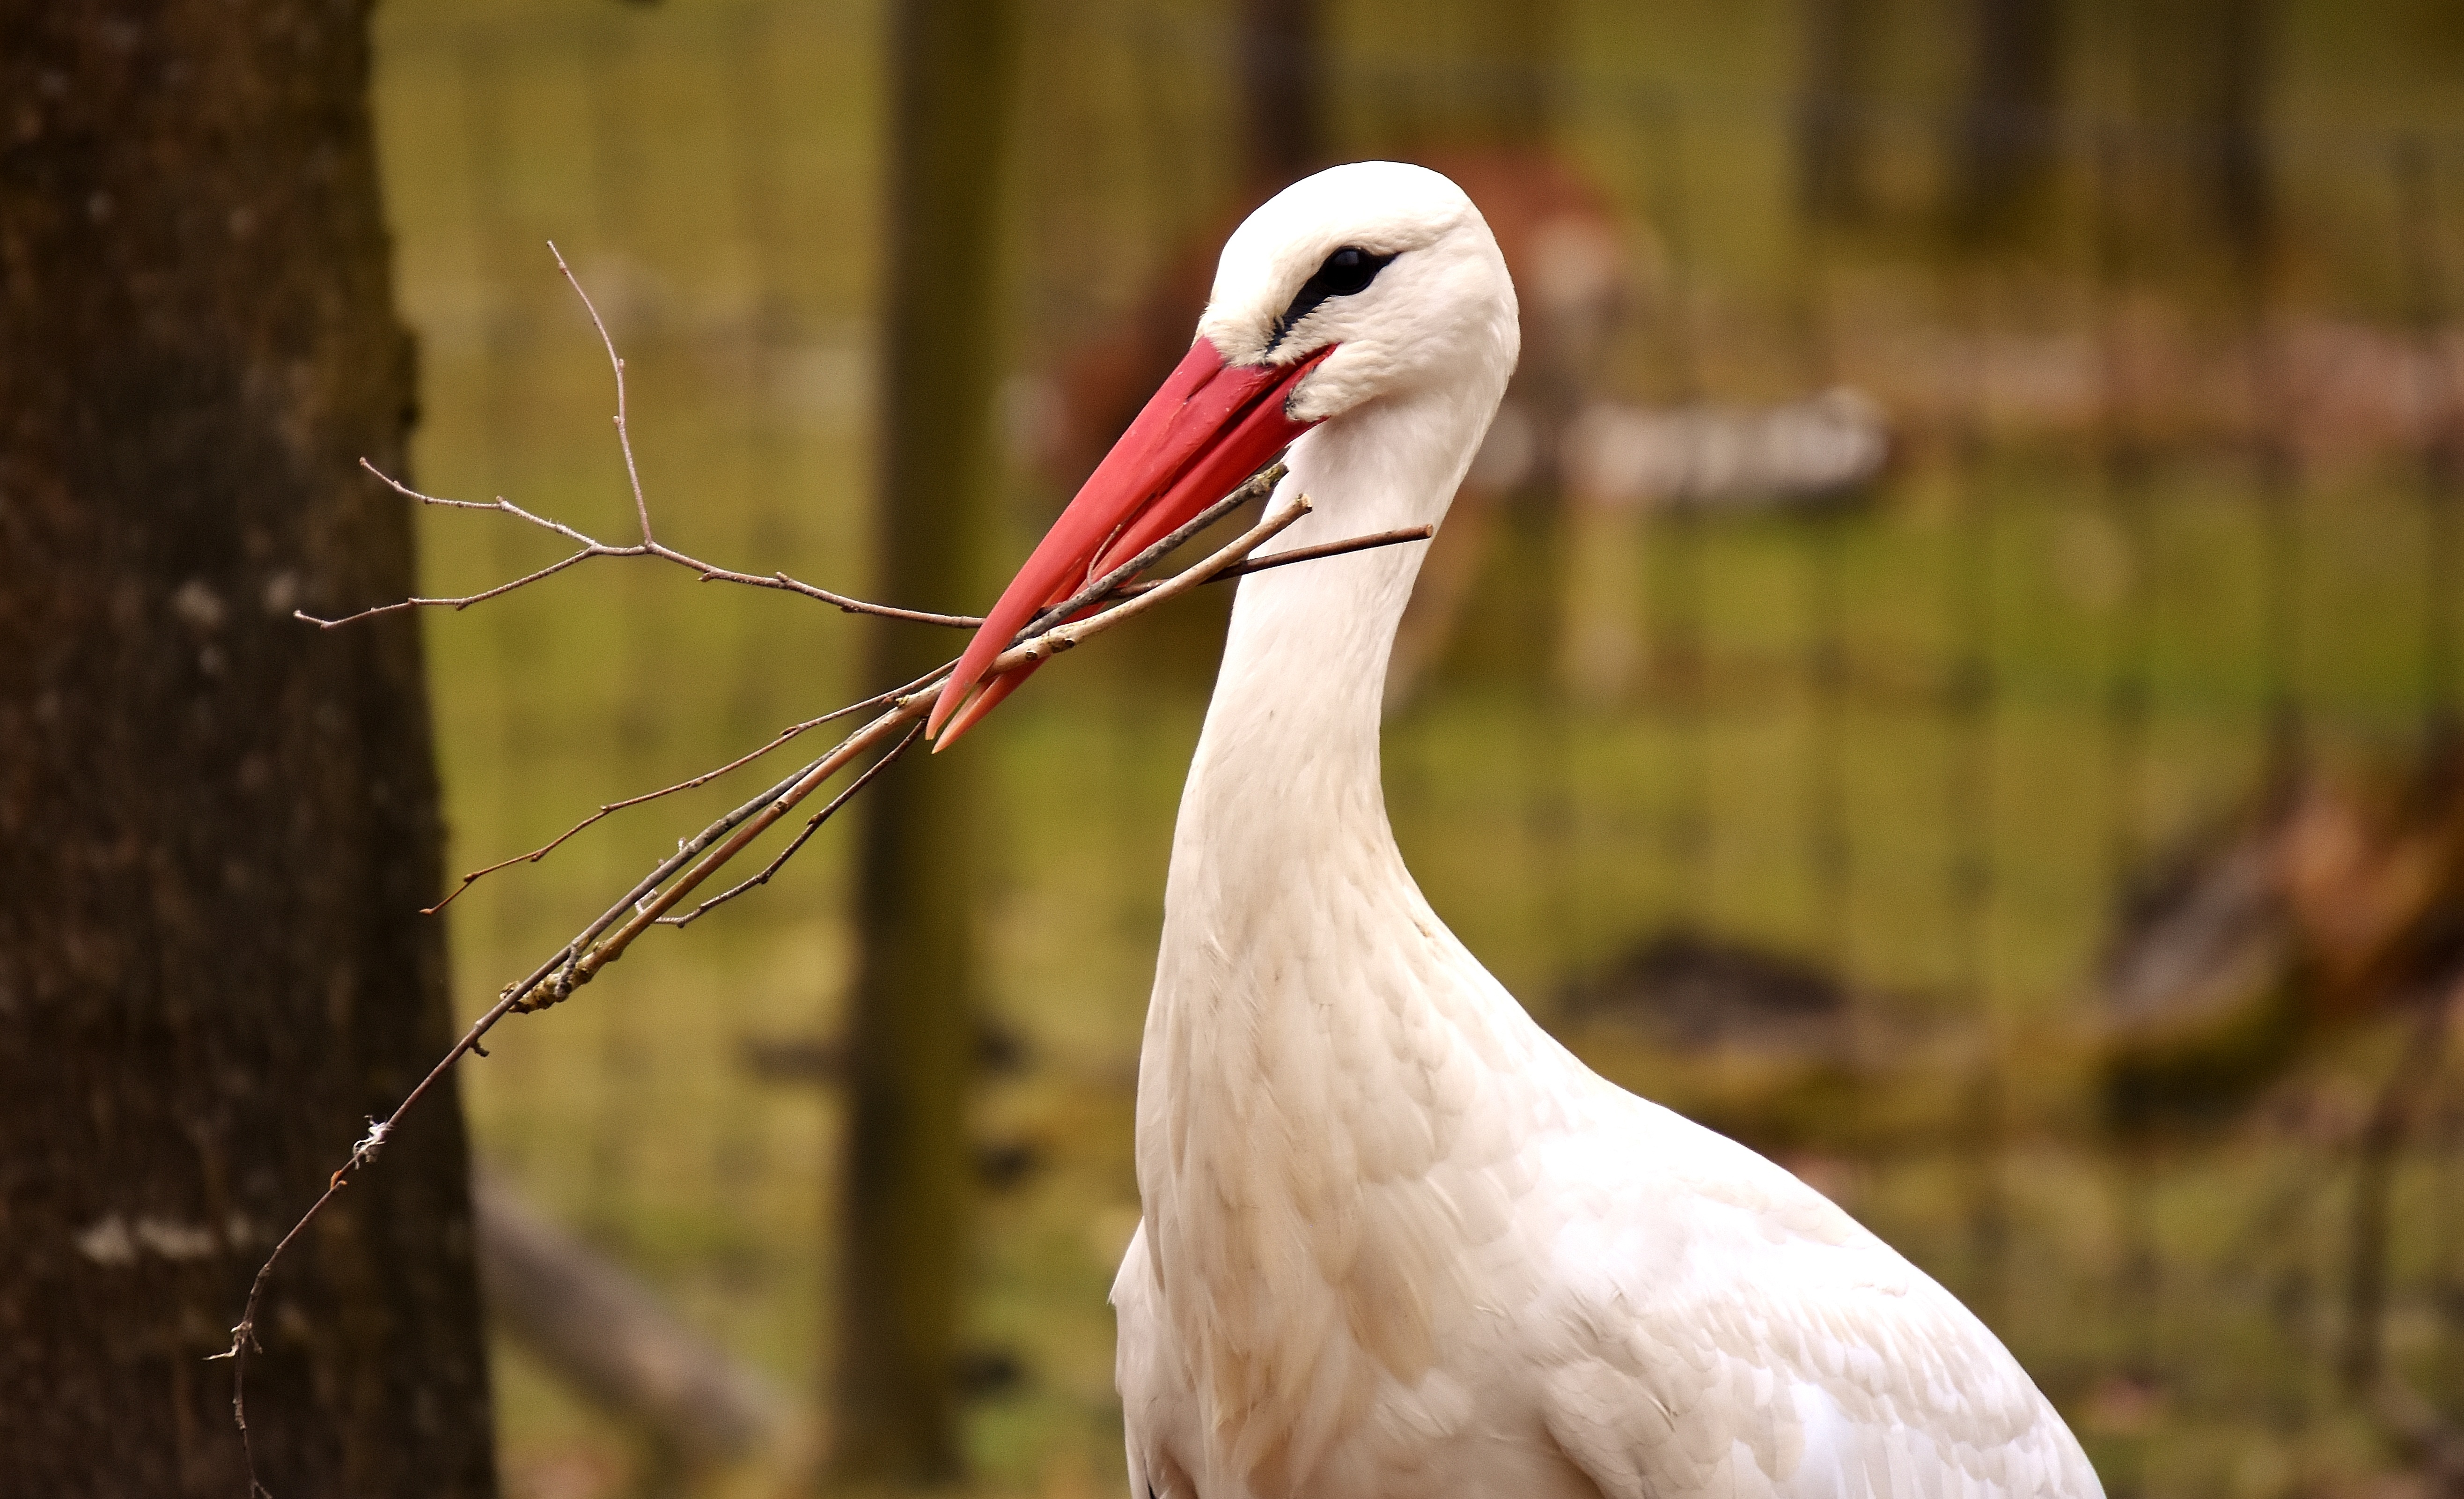
nature, bird, wing, animal, fly, wildlife, beak, feather, fauna, stork, plumage, vertebrate, elegant, bill, nest, white stork, nest building, wildlife park, animal picture, ciconiiformes